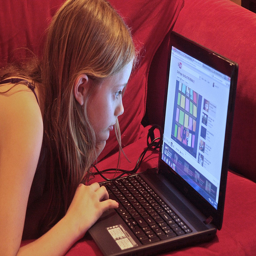
A girl on a red couch using a black laptop.
A young girl looking closely at a laptop.
a little girl laying down looking at her lap top.
A child sitting very closely to the screen of a computer
a girl laying on the coach while on an laptop